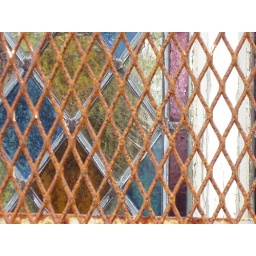
Stained glass window behind the mesh, Church in Cwm Pennant, North Wales